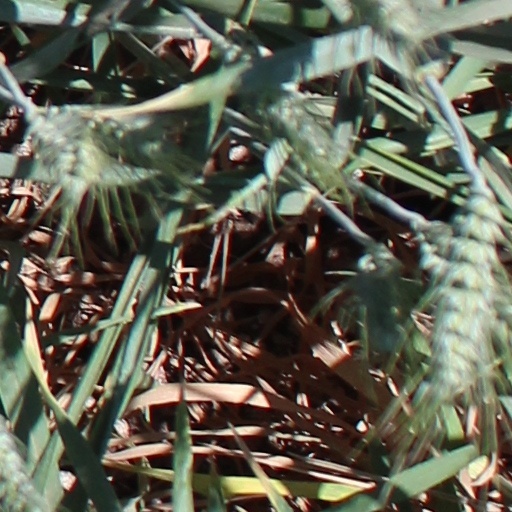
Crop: wheat